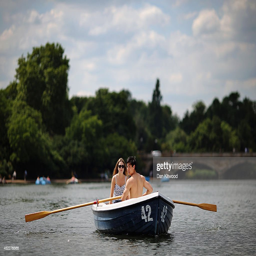
a couple row a boat .